André Lefebvre de La Boulaye

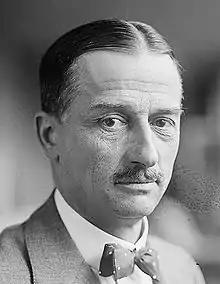

André Lefebvre de La Boulaye (January 22, 1876 – August 17, 1966) was the French Ambassador to the United States from 1933 to 1937.